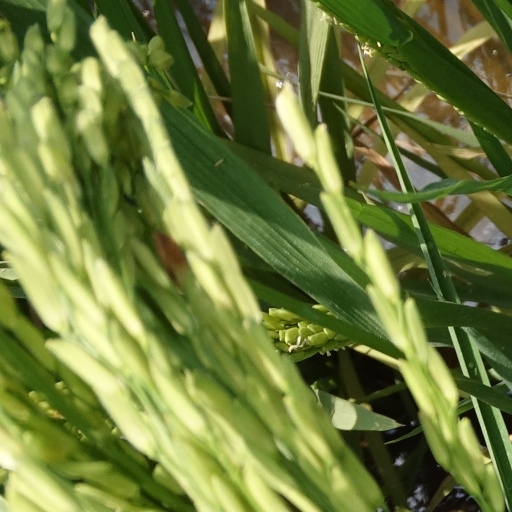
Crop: rice